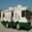
Label: truck